Cornelis de Vos

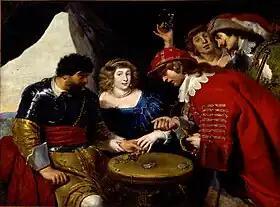
"Players and courtesans under a tent"

While Cornelis de Vos was one of Antwerp's leading portrait painters in the first half of the 17th century, he was also a sought-after painter of history pieces. In particular after circa 1635, de Vos, a successful art dealer, likely realized the growing demand for history paintings in the local and international market. From that date onwards he realized history paintings of a greater diversity in subject matter while his portrait production declined.